Eduard von Hartmann

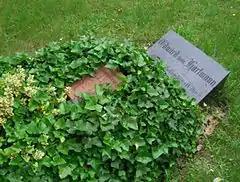
Von Hartmann's grave in Berlin

Rudolf Steiner, referring to Von Hartmann's "Critical Establishment of Transcendental Realism" ("Kritische Grundlegung des transzendentalen Realismus", 2nd Edition Berlin, 1875) gave his opinion, in the preface to his own book "Truth and Knowledge" (1892), that Von Hartmann's world-view was "the most significant philosophical work of our time", even though Steiner considered himself to be considerably misunderstood by Hartmann and was critical of some of Hartmann's postulates.